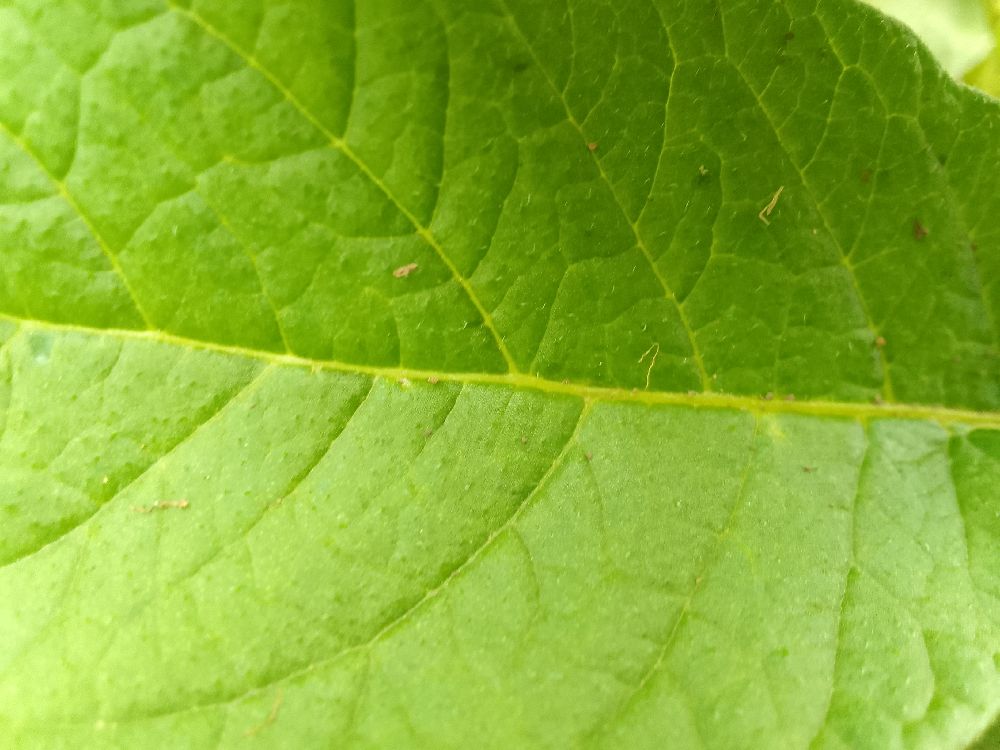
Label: Healthy